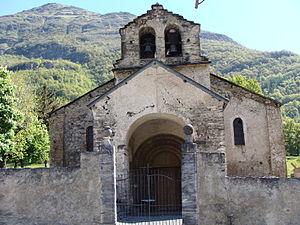
Esquièze-Sère Eglise de Sère
Esquièze-Sère est une commune française située dans le département des Hautes-Pyrénées, en région Occitanie.
Bages